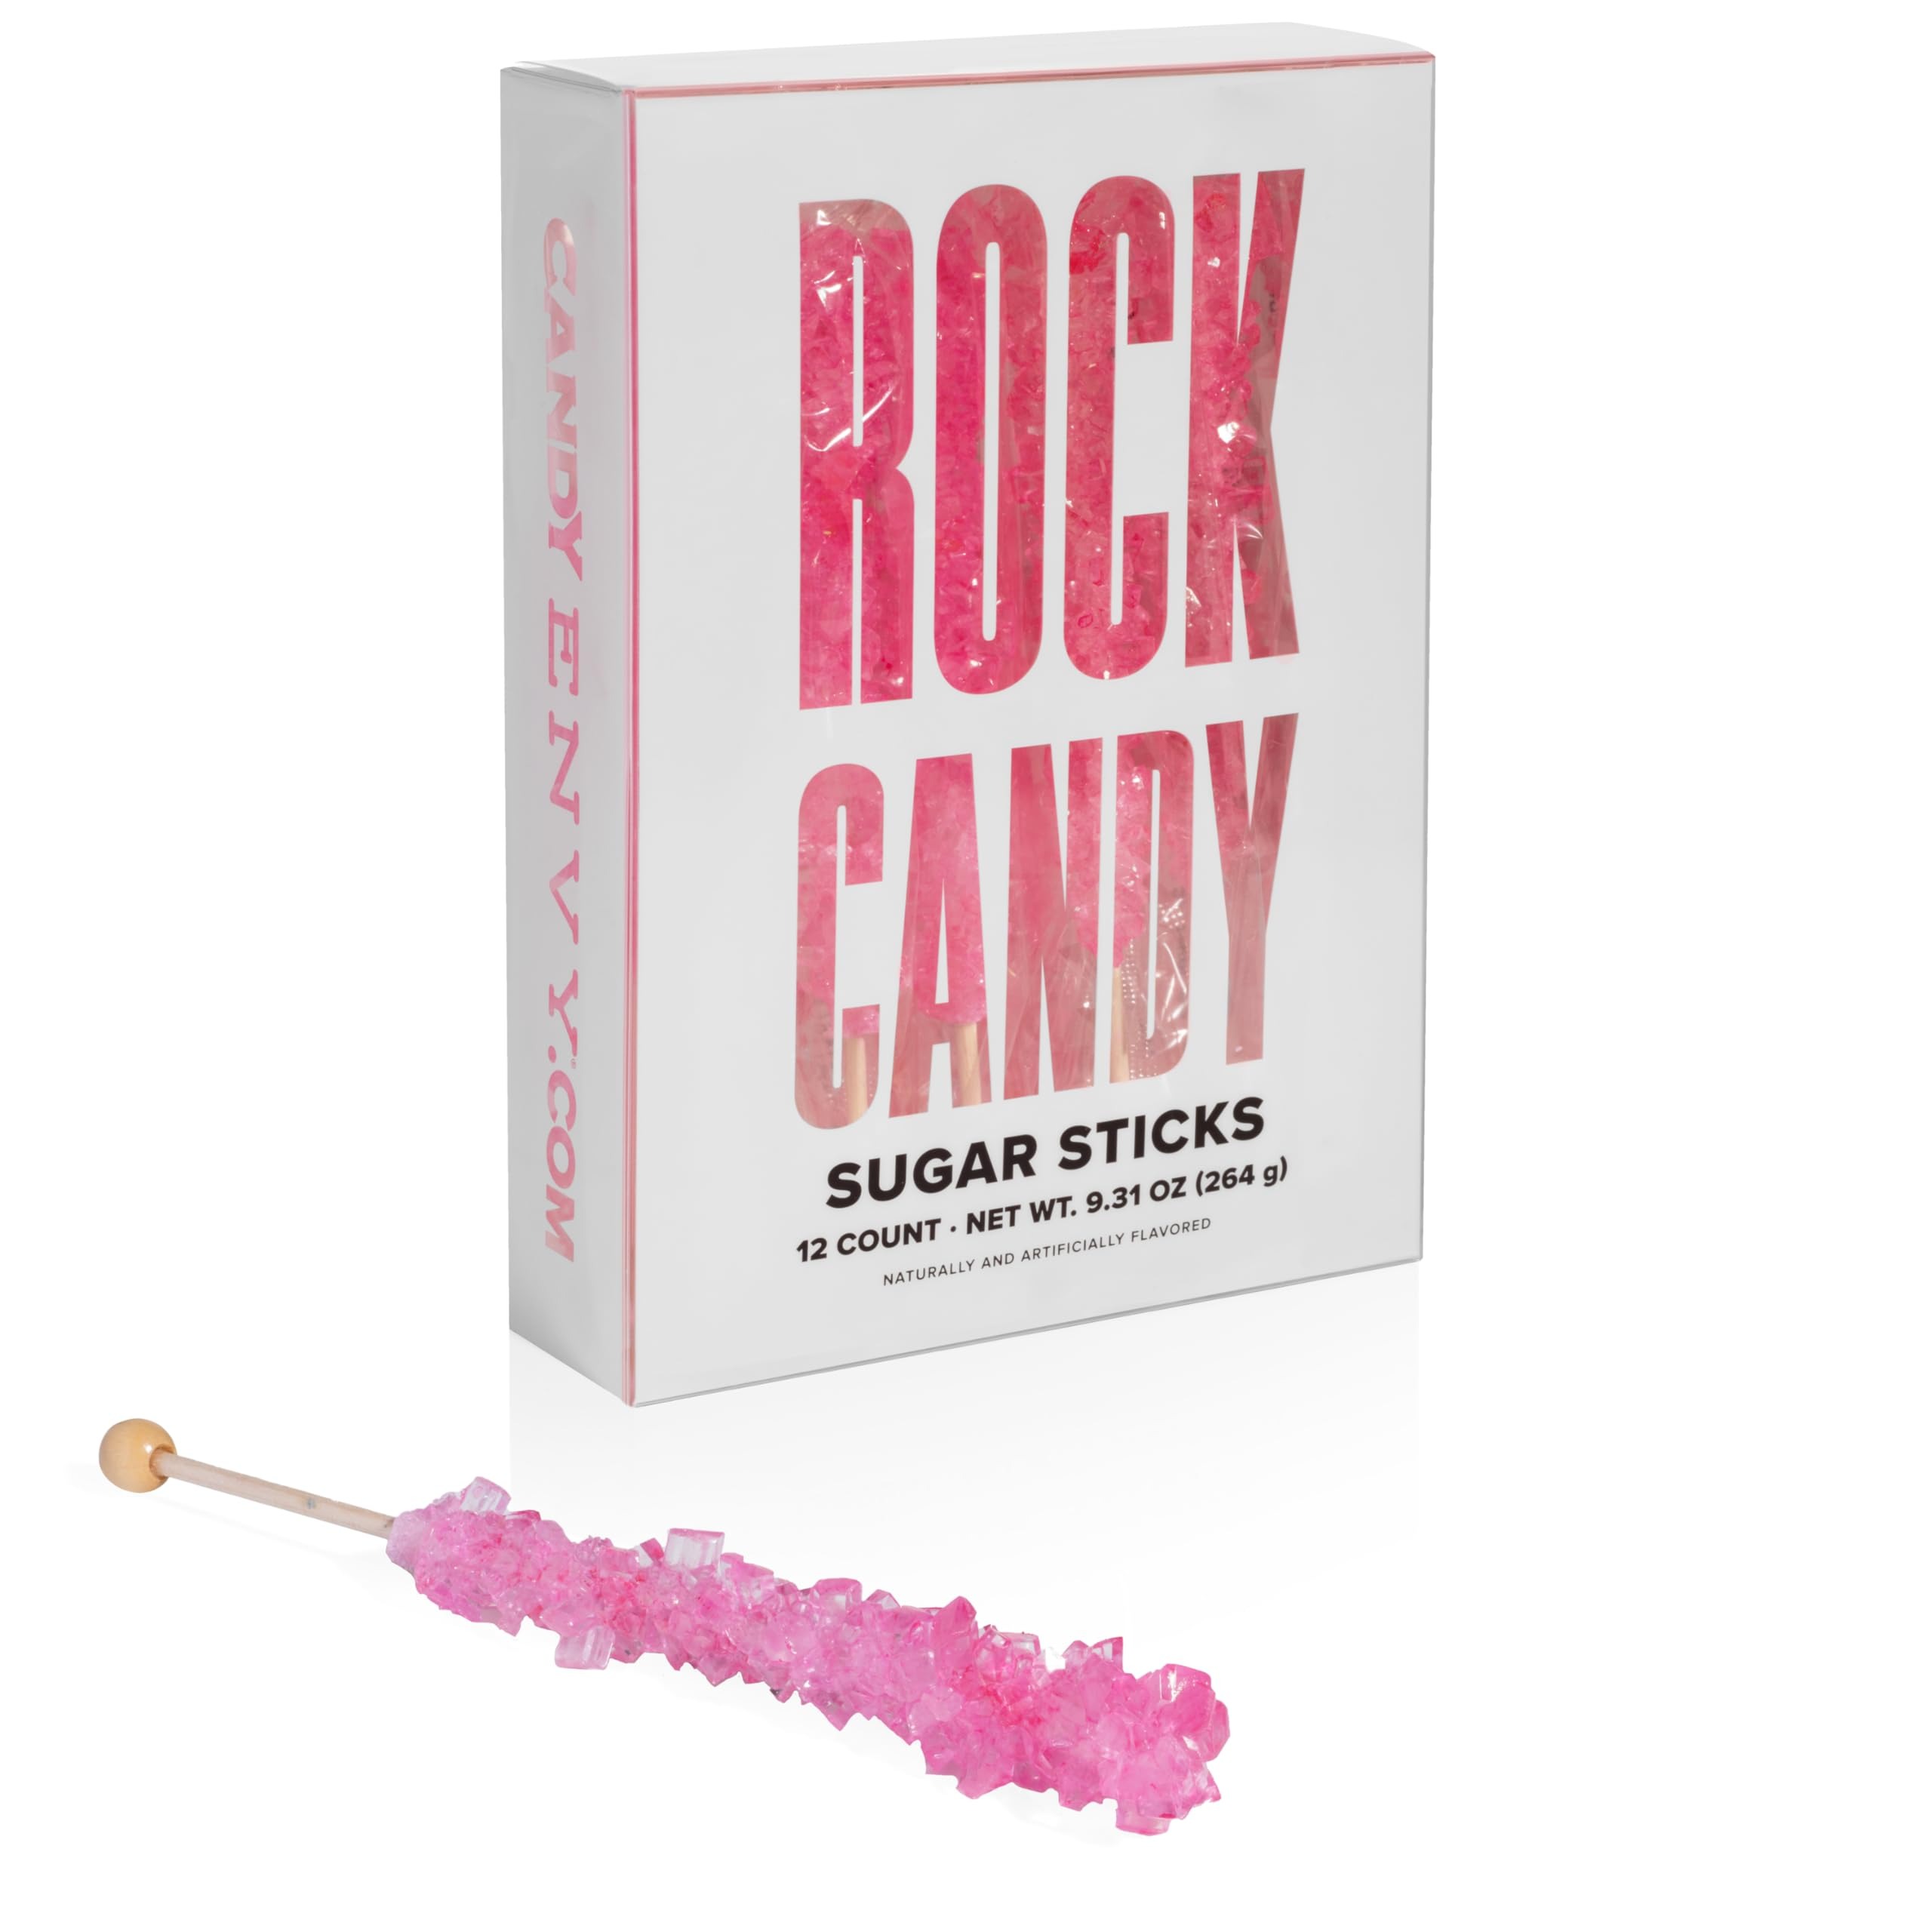
Item Name: Light Pink Rock Candy Sugar Sticks - Cherry Flavored - 12 Individually Wrapped Pink Party Favors
Bullet Point 1: Bring on the nostalgia with our 12 Individually Clear Wrapped Light Pink Rock Candy Sugar Sticks!
Bullet Point 2: Delicious Cherry Flavor Infused throughout each Rock Candy Sugar Stick
Bullet Point 3: Every piece of Rock Candy Sugar Stick is Sugarlized on the stick and has, on average, 4" of Sugar Candy on every stick! Total size from bottom of stick to top of candy is 7 inches.
Bullet Point 4: Enjoy extra large goodness with each 22 Gram stick!
Bullet Point 5: Perfect for your next Birthday Party, Wedding, Event, Mixed Drinks, Hot Drinks or just to satisfy that Sweet Tooth!
Value: 12.0
Unit: Count

Price: 16